Dance Dance Revolution SuperNova

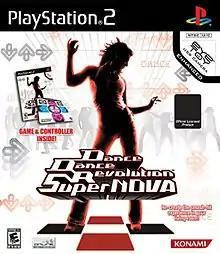
North American PlayStation 2 version cover art

, released in Europe as Dancing Stage SuperNova is an arcade and PlayStation 2 game in the "Dance Dance Revolution" ("DDR") series of music video games. It was produced by Konami and released through Betson Enterprises. The game was released in Europe on April 28, 2006, followed shortly by a North American release in May and a Japanese release on July 12.